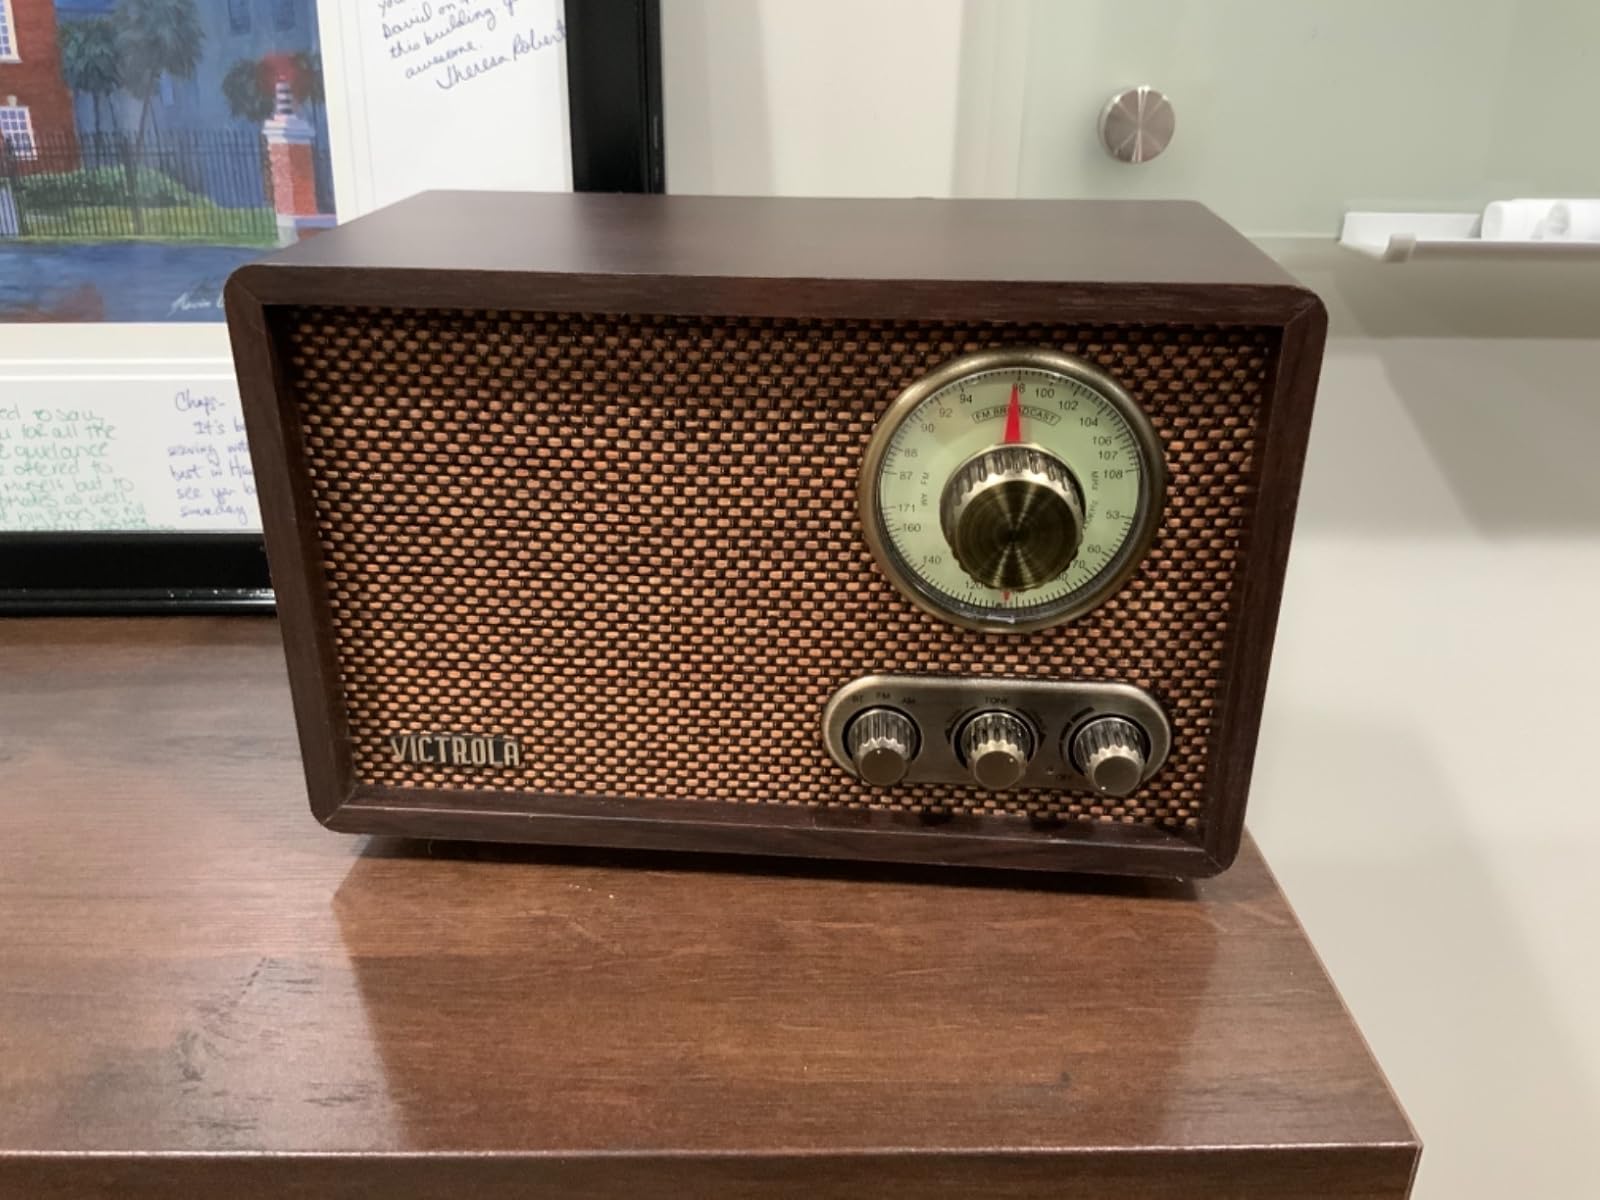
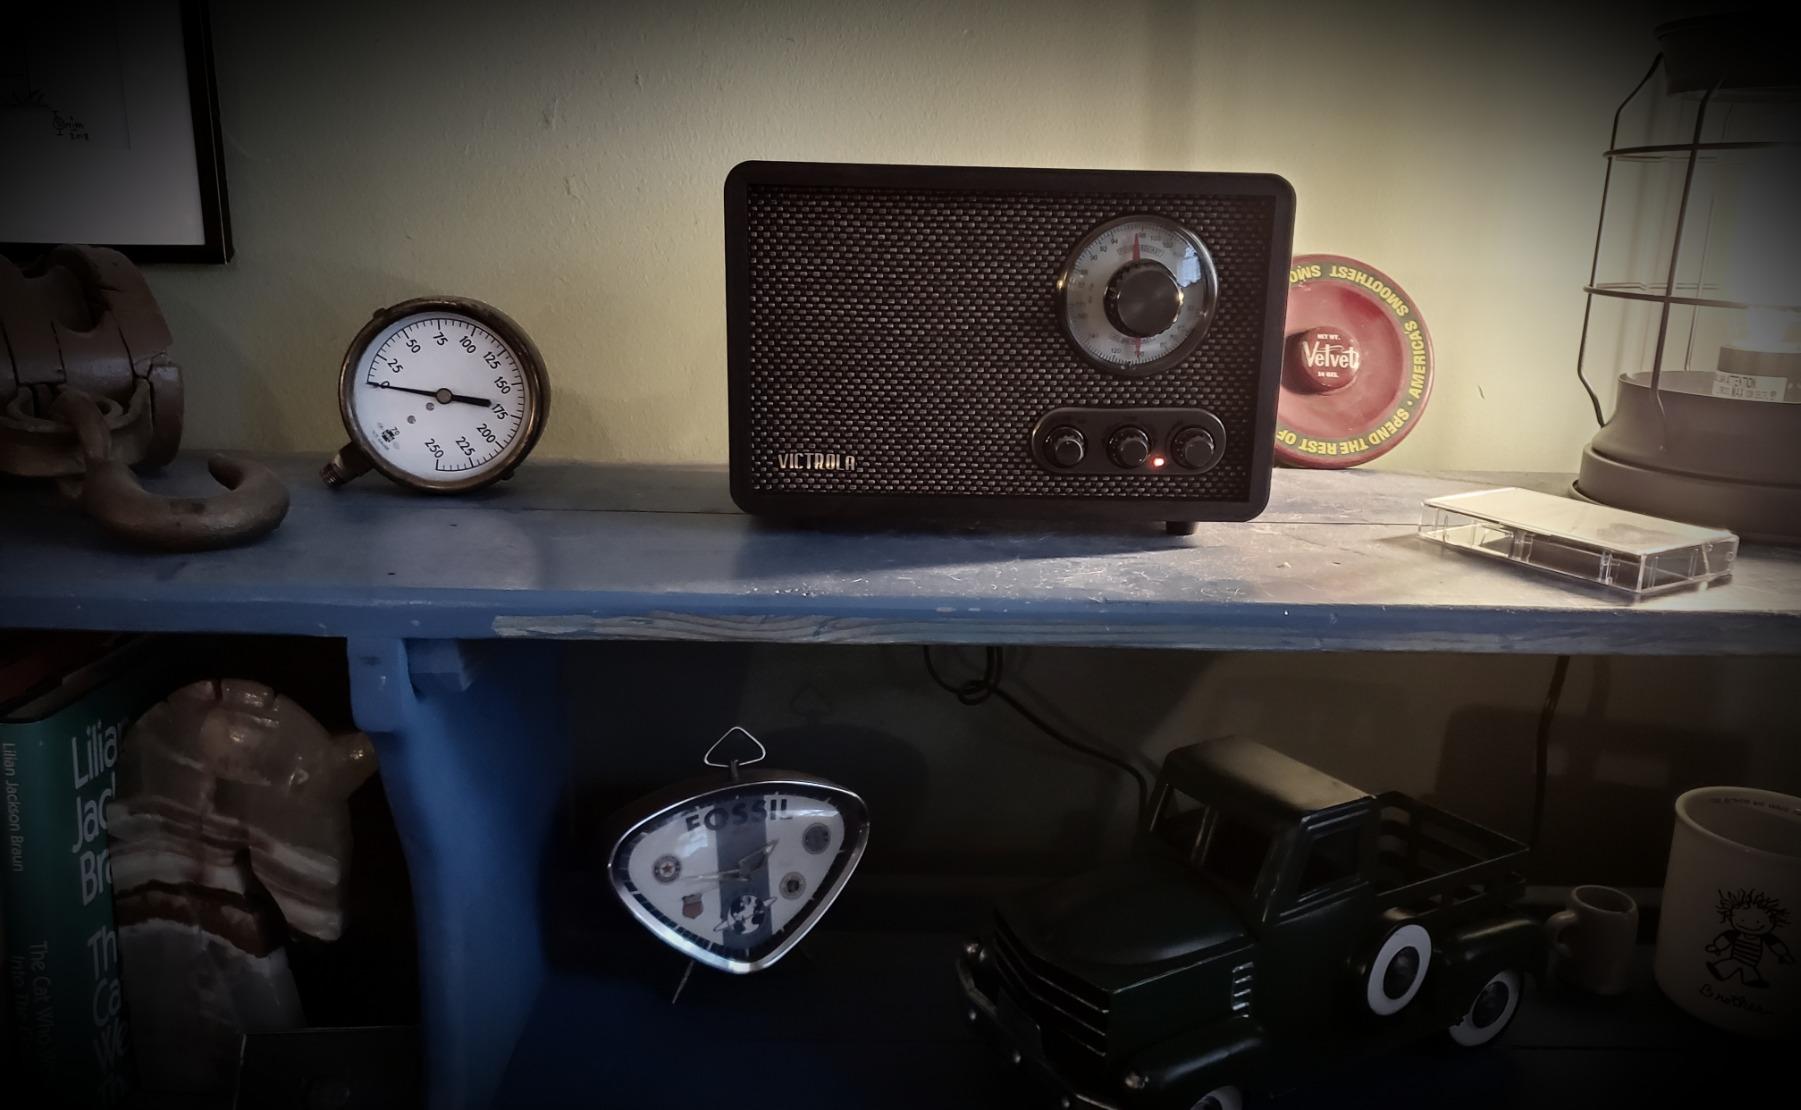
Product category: radio
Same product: yes